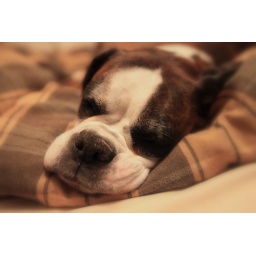
Ducati sleeping on the bed...after a long day of running free in the mountains!